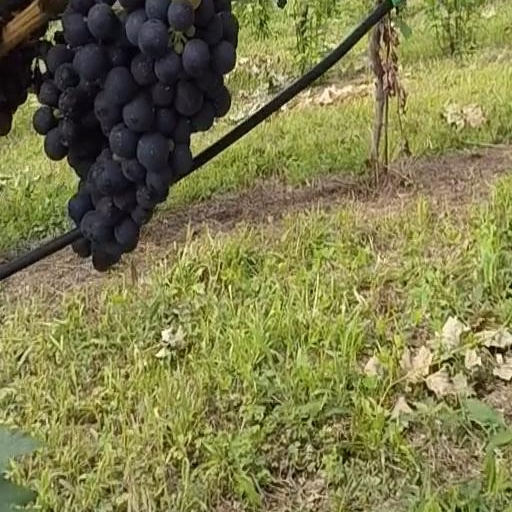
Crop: grape